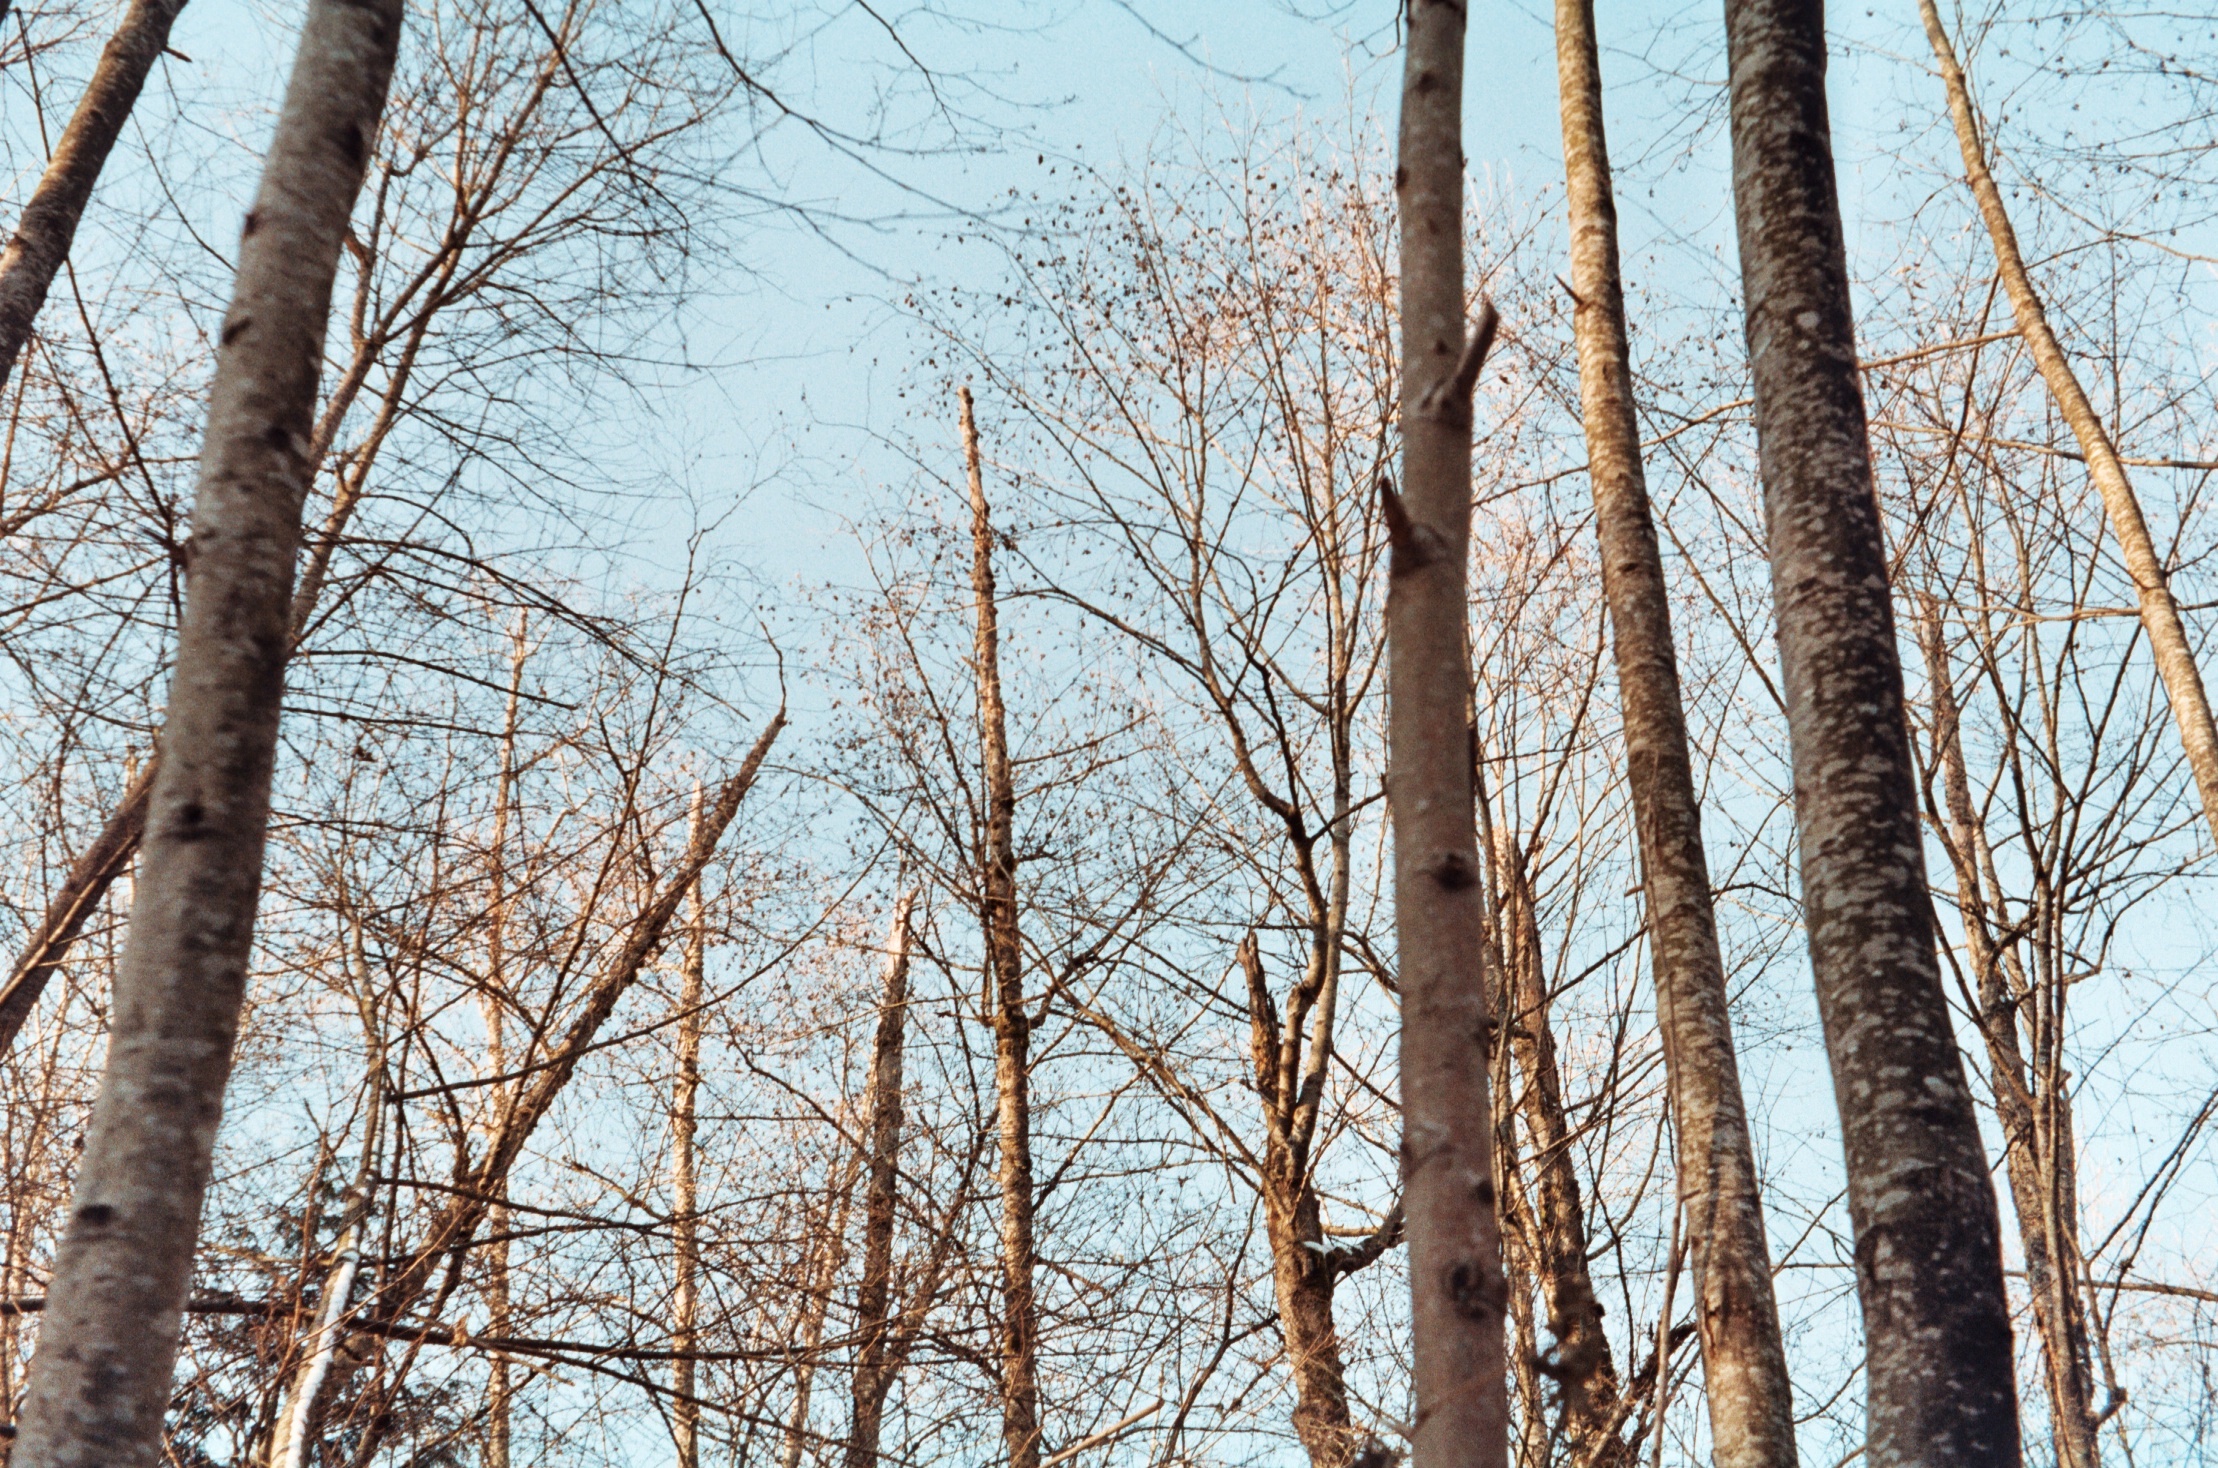
tree, nature, forest, branch, snow, winter, plant, wood, sunlight, leaf, trunk, film, spring, birch, autumn, park, season, trees, leaves, 35mm, branches, german, manual, woodland, agfa, pronto, agfasilette, sekonicl208, kodak200, kodakgold, sekonic, germancamera, sekonicmeter, woody plant